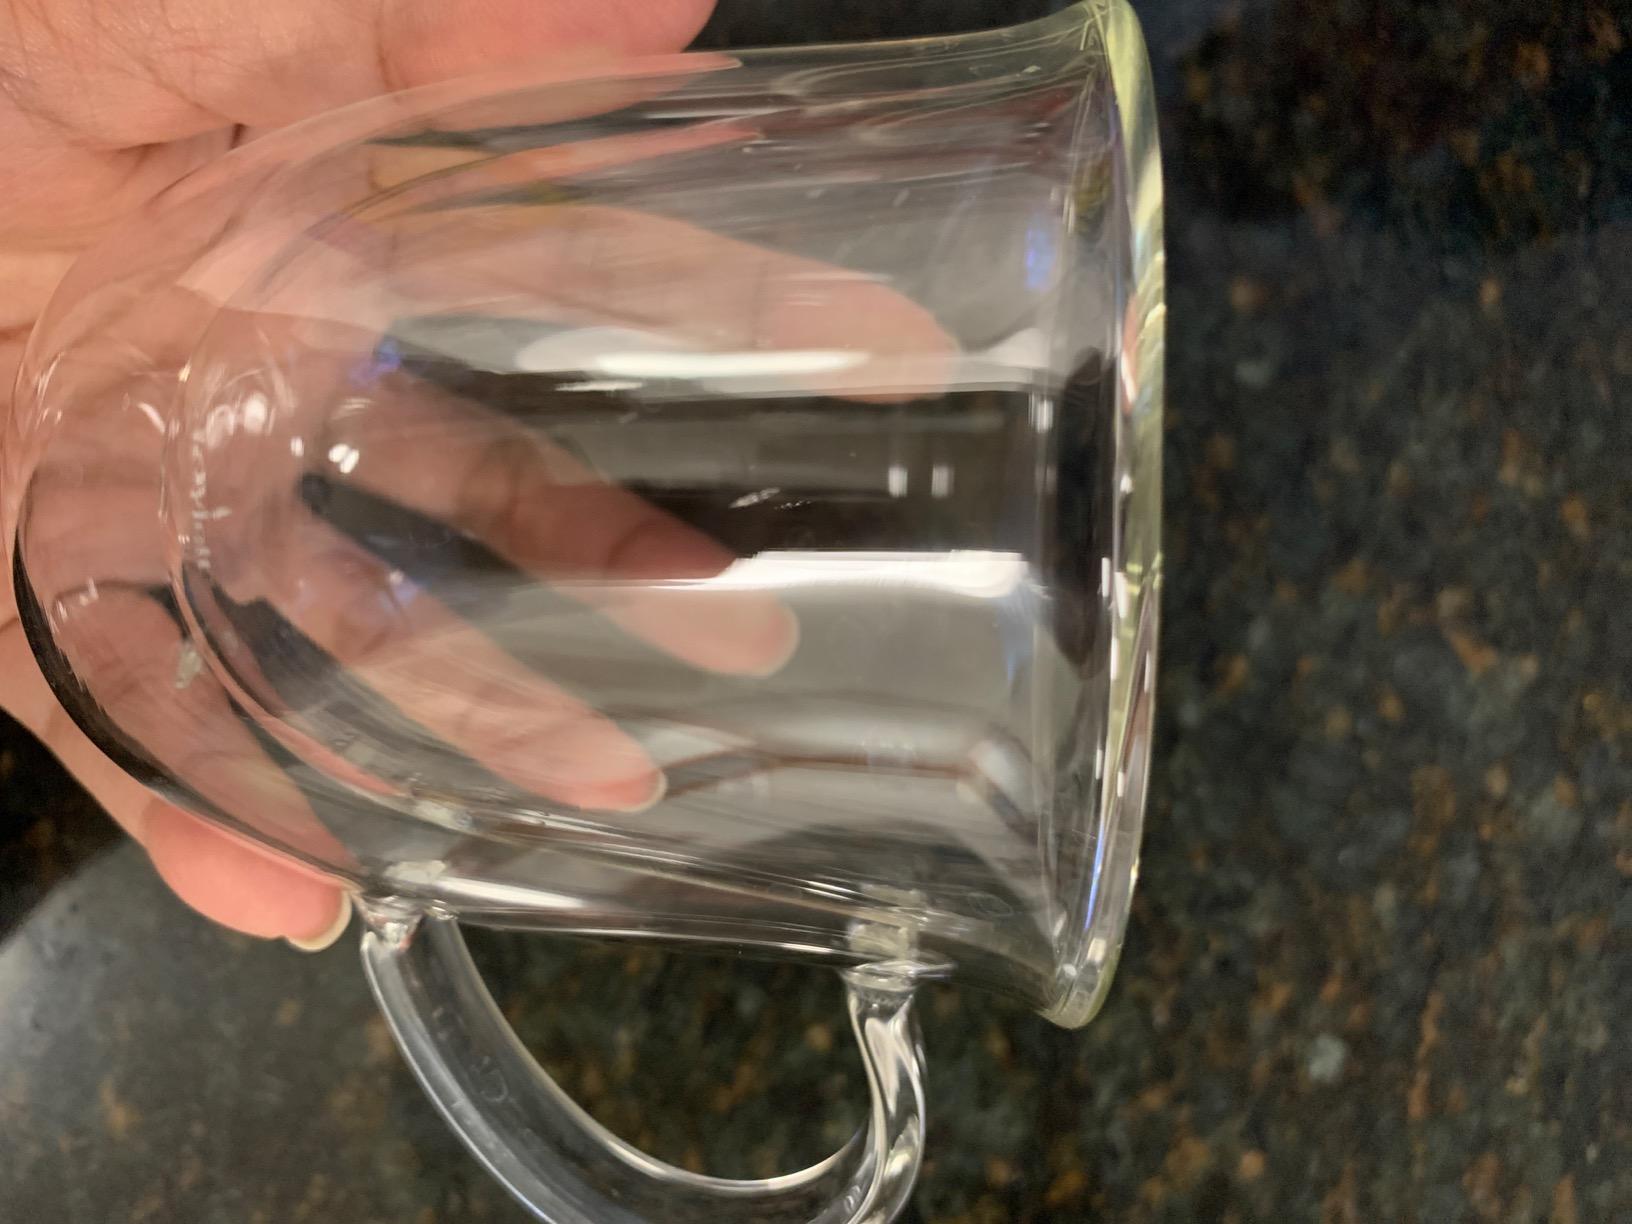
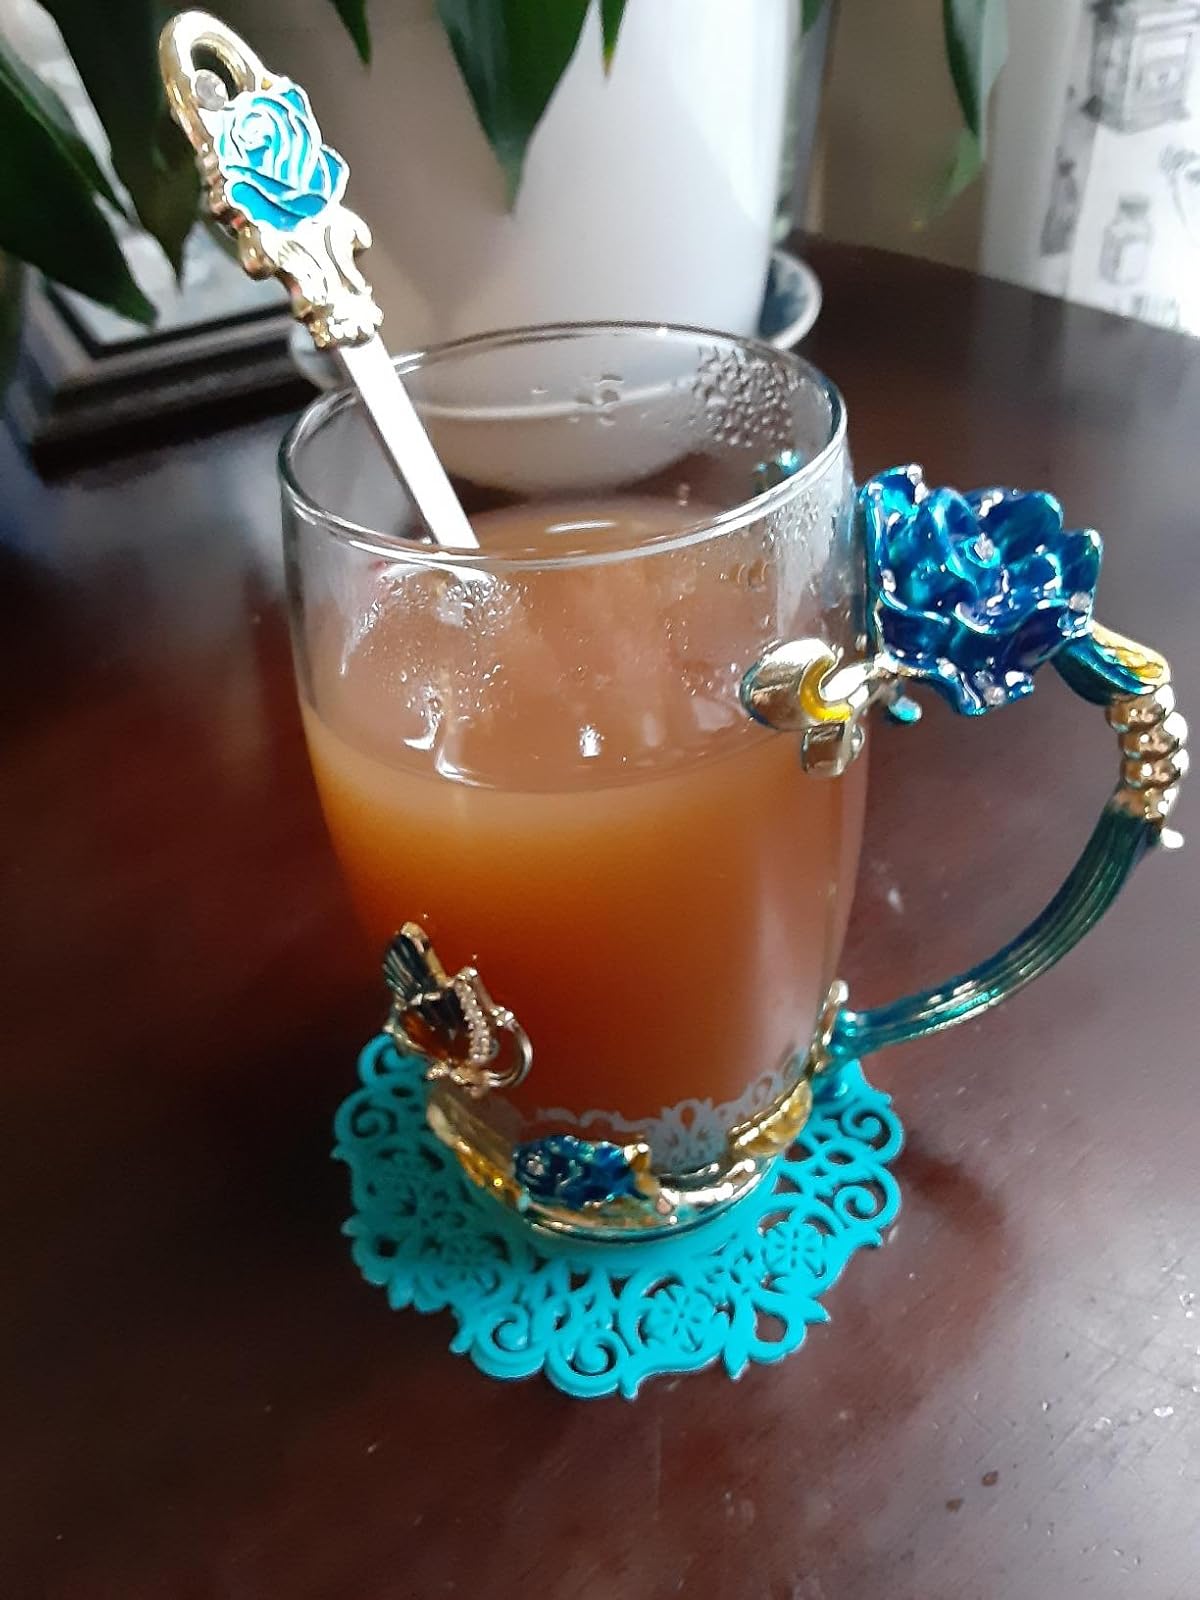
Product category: items_mug
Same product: no